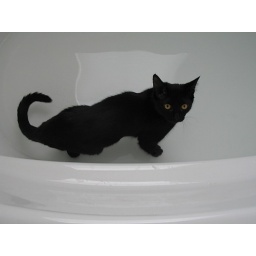
she's not sure why a cat playing in the tub is worthy of a picture